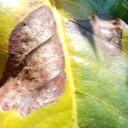
Label: Phoma